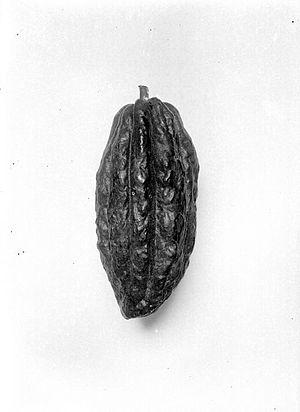
Le criollo est la plus rare et la plus recherchée de toutes les variétés de cacao.